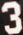
Number: 3